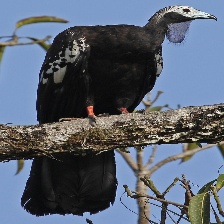
Species: BLUE THROATED PIPING GUAN
Scientific name: PIPILE CUMANENSIS